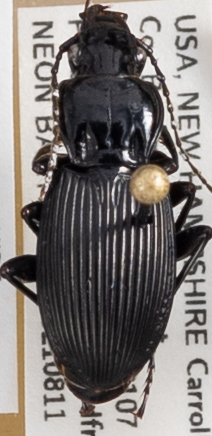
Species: Pterostichus lachrymosus
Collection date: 2021-08-11
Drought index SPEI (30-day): -0.064
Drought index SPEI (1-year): -1.01
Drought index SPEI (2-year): -0.492